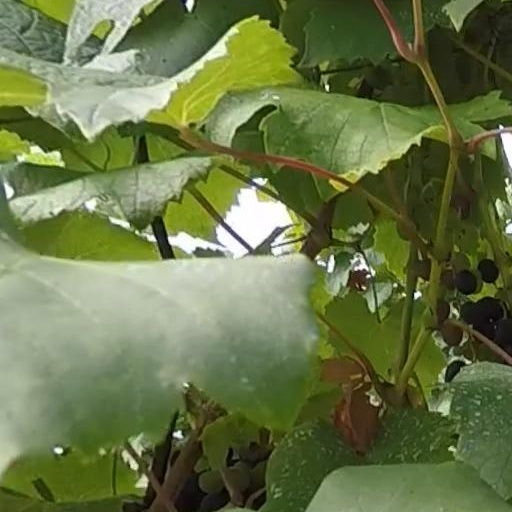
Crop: grape